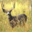
Label: deer